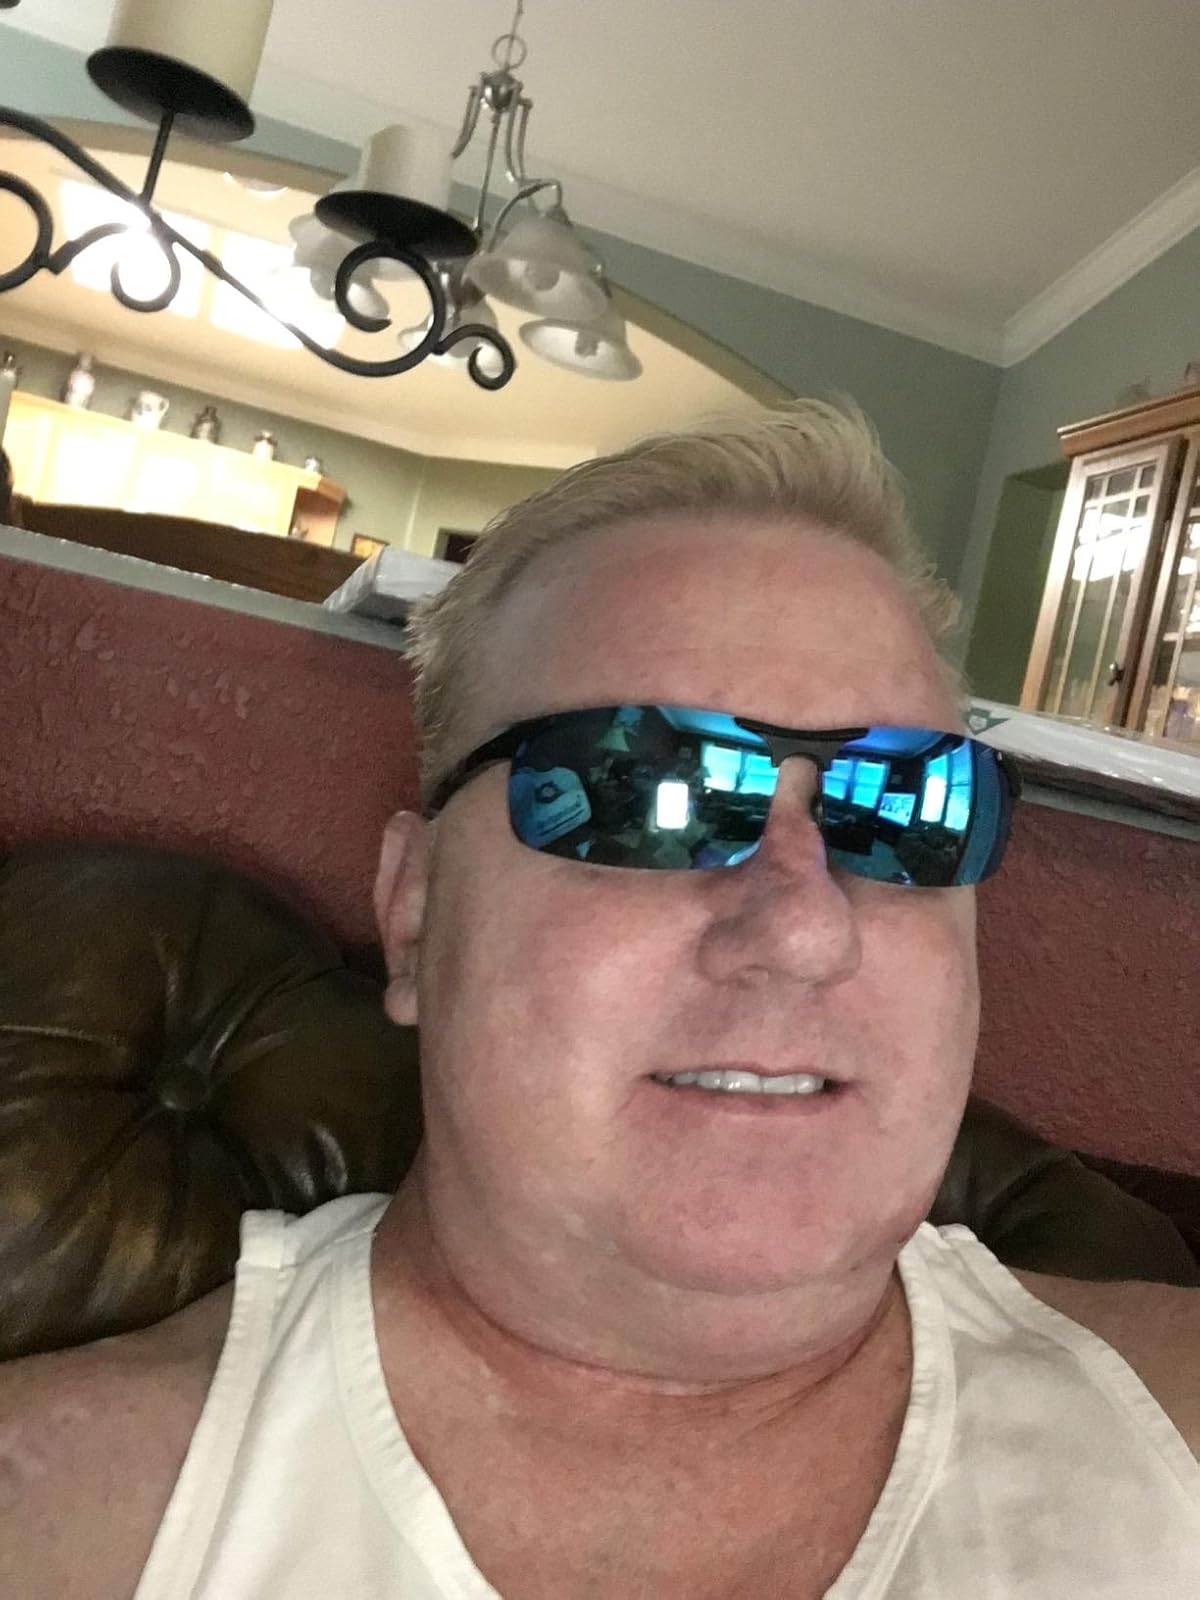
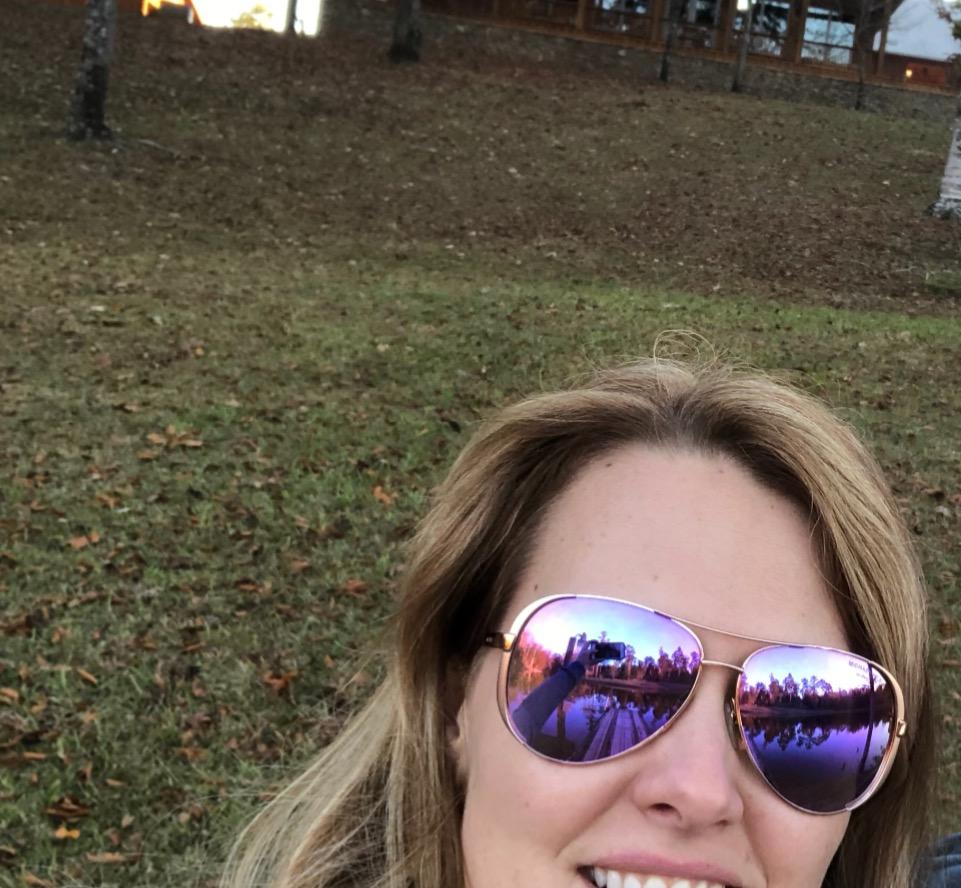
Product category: accessories_sunglasses
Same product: no